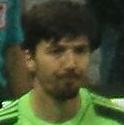
Age: 30